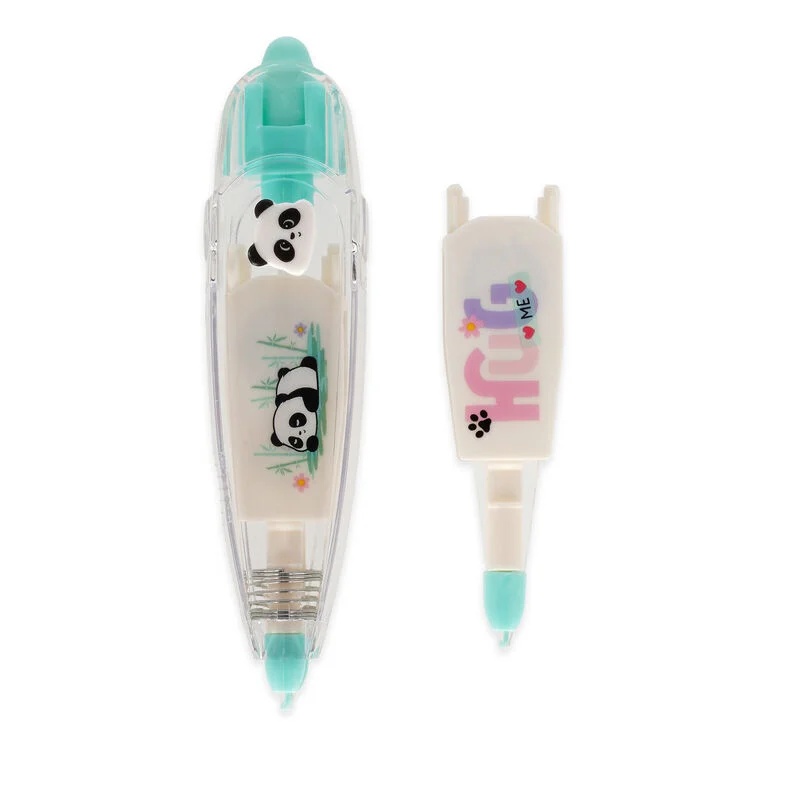
Stift mit Dekoband - Deco Tape
Wenn du deinen Projekten eine kreative Note verleihen möchtest, ist der Deco Tape Unicorn Dekostift von Legami die perfekte Wahl! Fülle Tagebücher, Karten und Notizbücher mit lebendigen Farben und einzigartigen Einhorn-Motiven: Du hast 4 Meter Band, um deine Kreativität auszudrücken! Nachfüllbar: enthält 2 dekorative Bänder (4 m x 6 mm) mit verschiedenen Designs auf transparentem Hintergrund Rückziehbare Klick-Spitze Material: Kunststoff
Brand: Legami
Category: Office Supplies > Office Instruments > Tape Dispensers